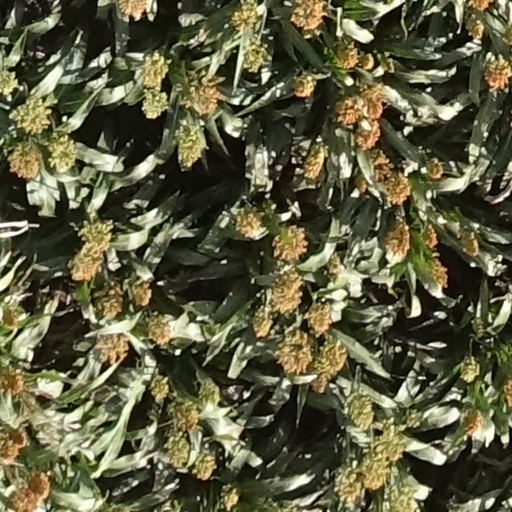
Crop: sorghum